Nick Collins

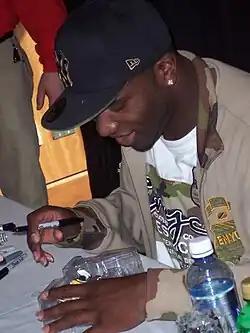
Collins in 2006

Nicholas Cordell Collins (born August 16, 1983) is an American former professional football player who was a safety for seven seasons with the Green Bay Packers of the National Football League (NFL). He played college football for the Bethune-Cookman Wildcats, and was selected by the Packers in the second round of the 2005 NFL draft. Collins led the league in interceptions returned for touchdowns and interception return yards in the 2008 season. In Super Bowl XLV, he intercepted Ben Roethlisberger for a touchdown as the Packers beat the Pittsburgh Steelers, 31–25.